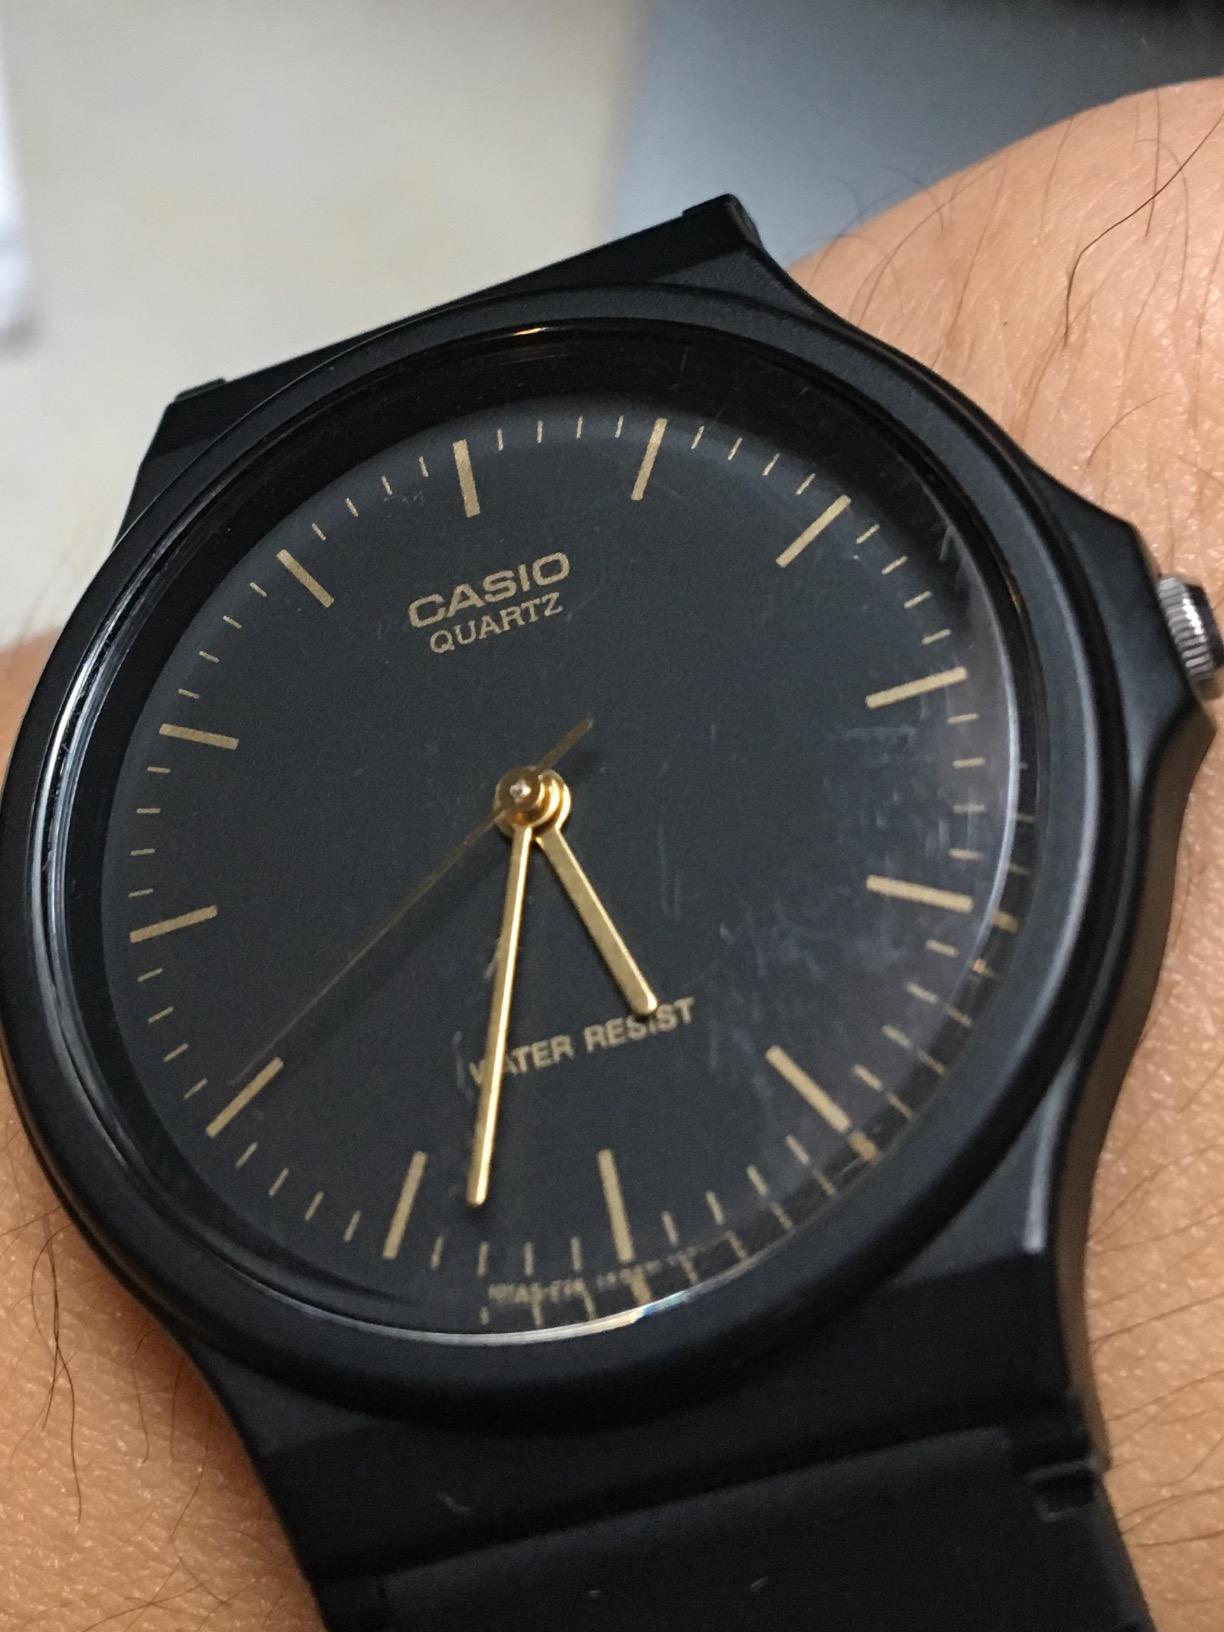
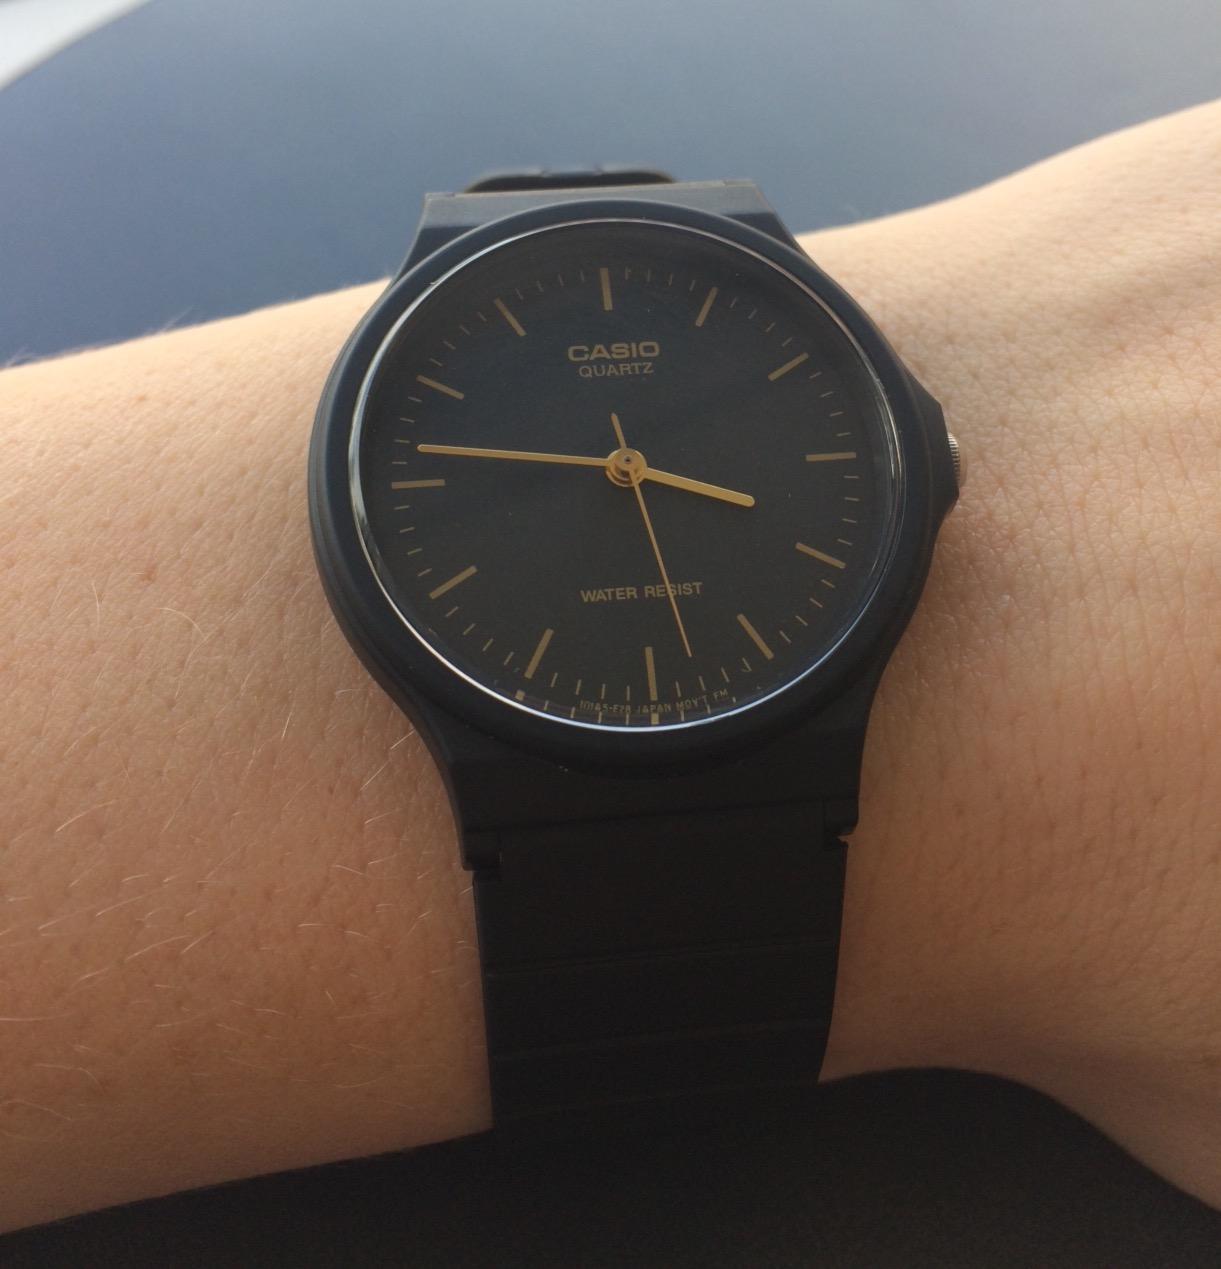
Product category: accessories_watch
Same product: yes